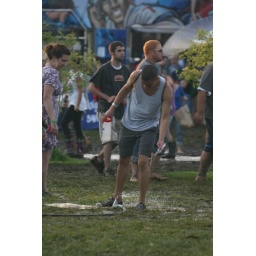
A concertgoer washes off his Chuck Taylor low tops while standing in a pool of water over muddy grass.